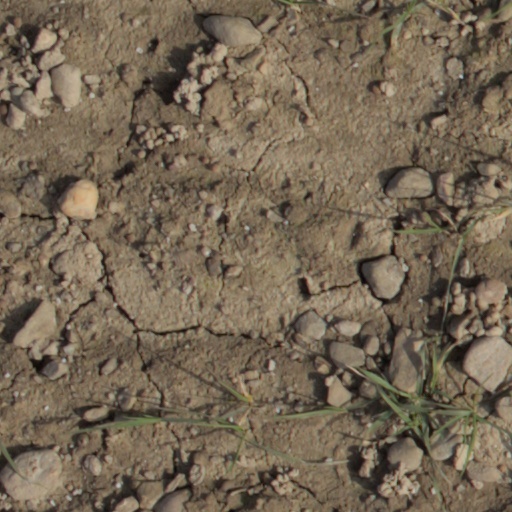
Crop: wheat